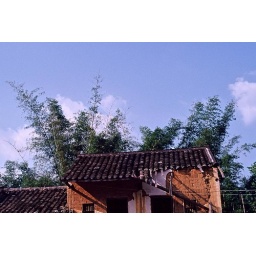
bamboo forest around the old house